Names of the United States

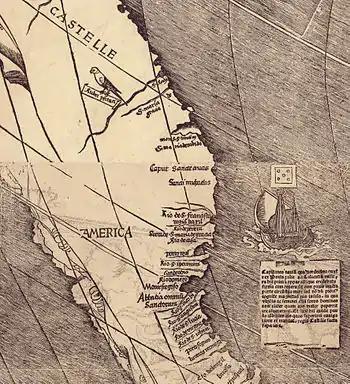
Waldseemüller map closeup showing the name "America" placed upon what is nowadays Brazil

The earliest known use of the name "America" dates to 1505, when German poet Matthias Ringmann used it in a poem about the New World. The word is a Latinized form of the first name of Italian explorer Amerigo Vespucci, who first proposed that the West Indies discovered by Christopher Columbus in 1492 were part of a previously unknown landmass, rather than the eastern limit of Asia. On , the map "Universalis Cosmographia", created by German cartographer Martin Waldseemüller, was published alongside this poem. The map uses the label "America" for what is now known as South America. In 1538, the Flemish cartographer Gerardus Mercator used the name "America" on his own world map, applying it to the entire Western Hemisphere.